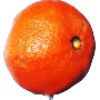
Label: clementine